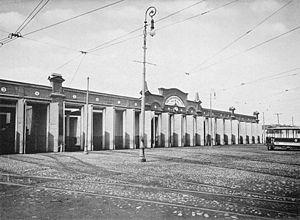
Dépôt Novo-Sokolnitchesky des tramways municipaux. Remises à voitures. (Moscou).